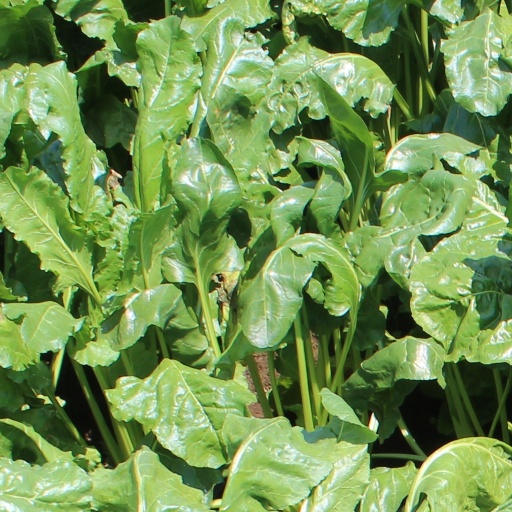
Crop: sugar beet